Describe the emotion expressed in this image:  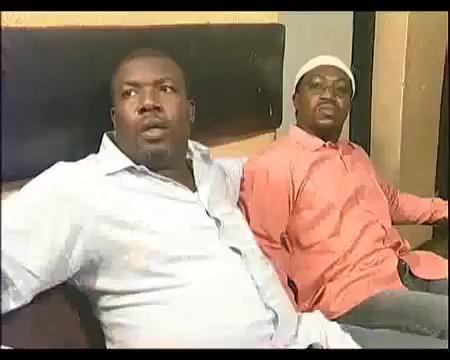
This person displays Suffering, valence and arousal with low intensity.